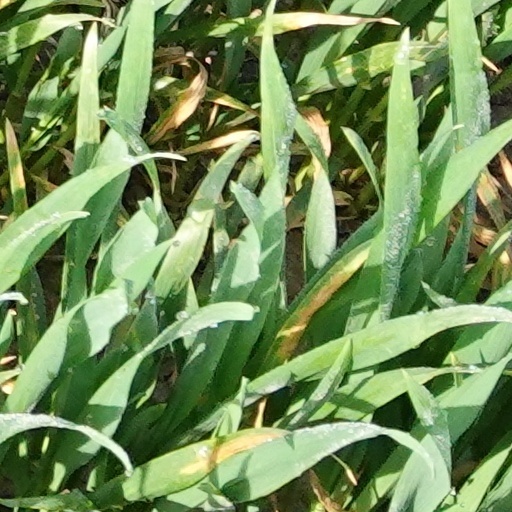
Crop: wheat